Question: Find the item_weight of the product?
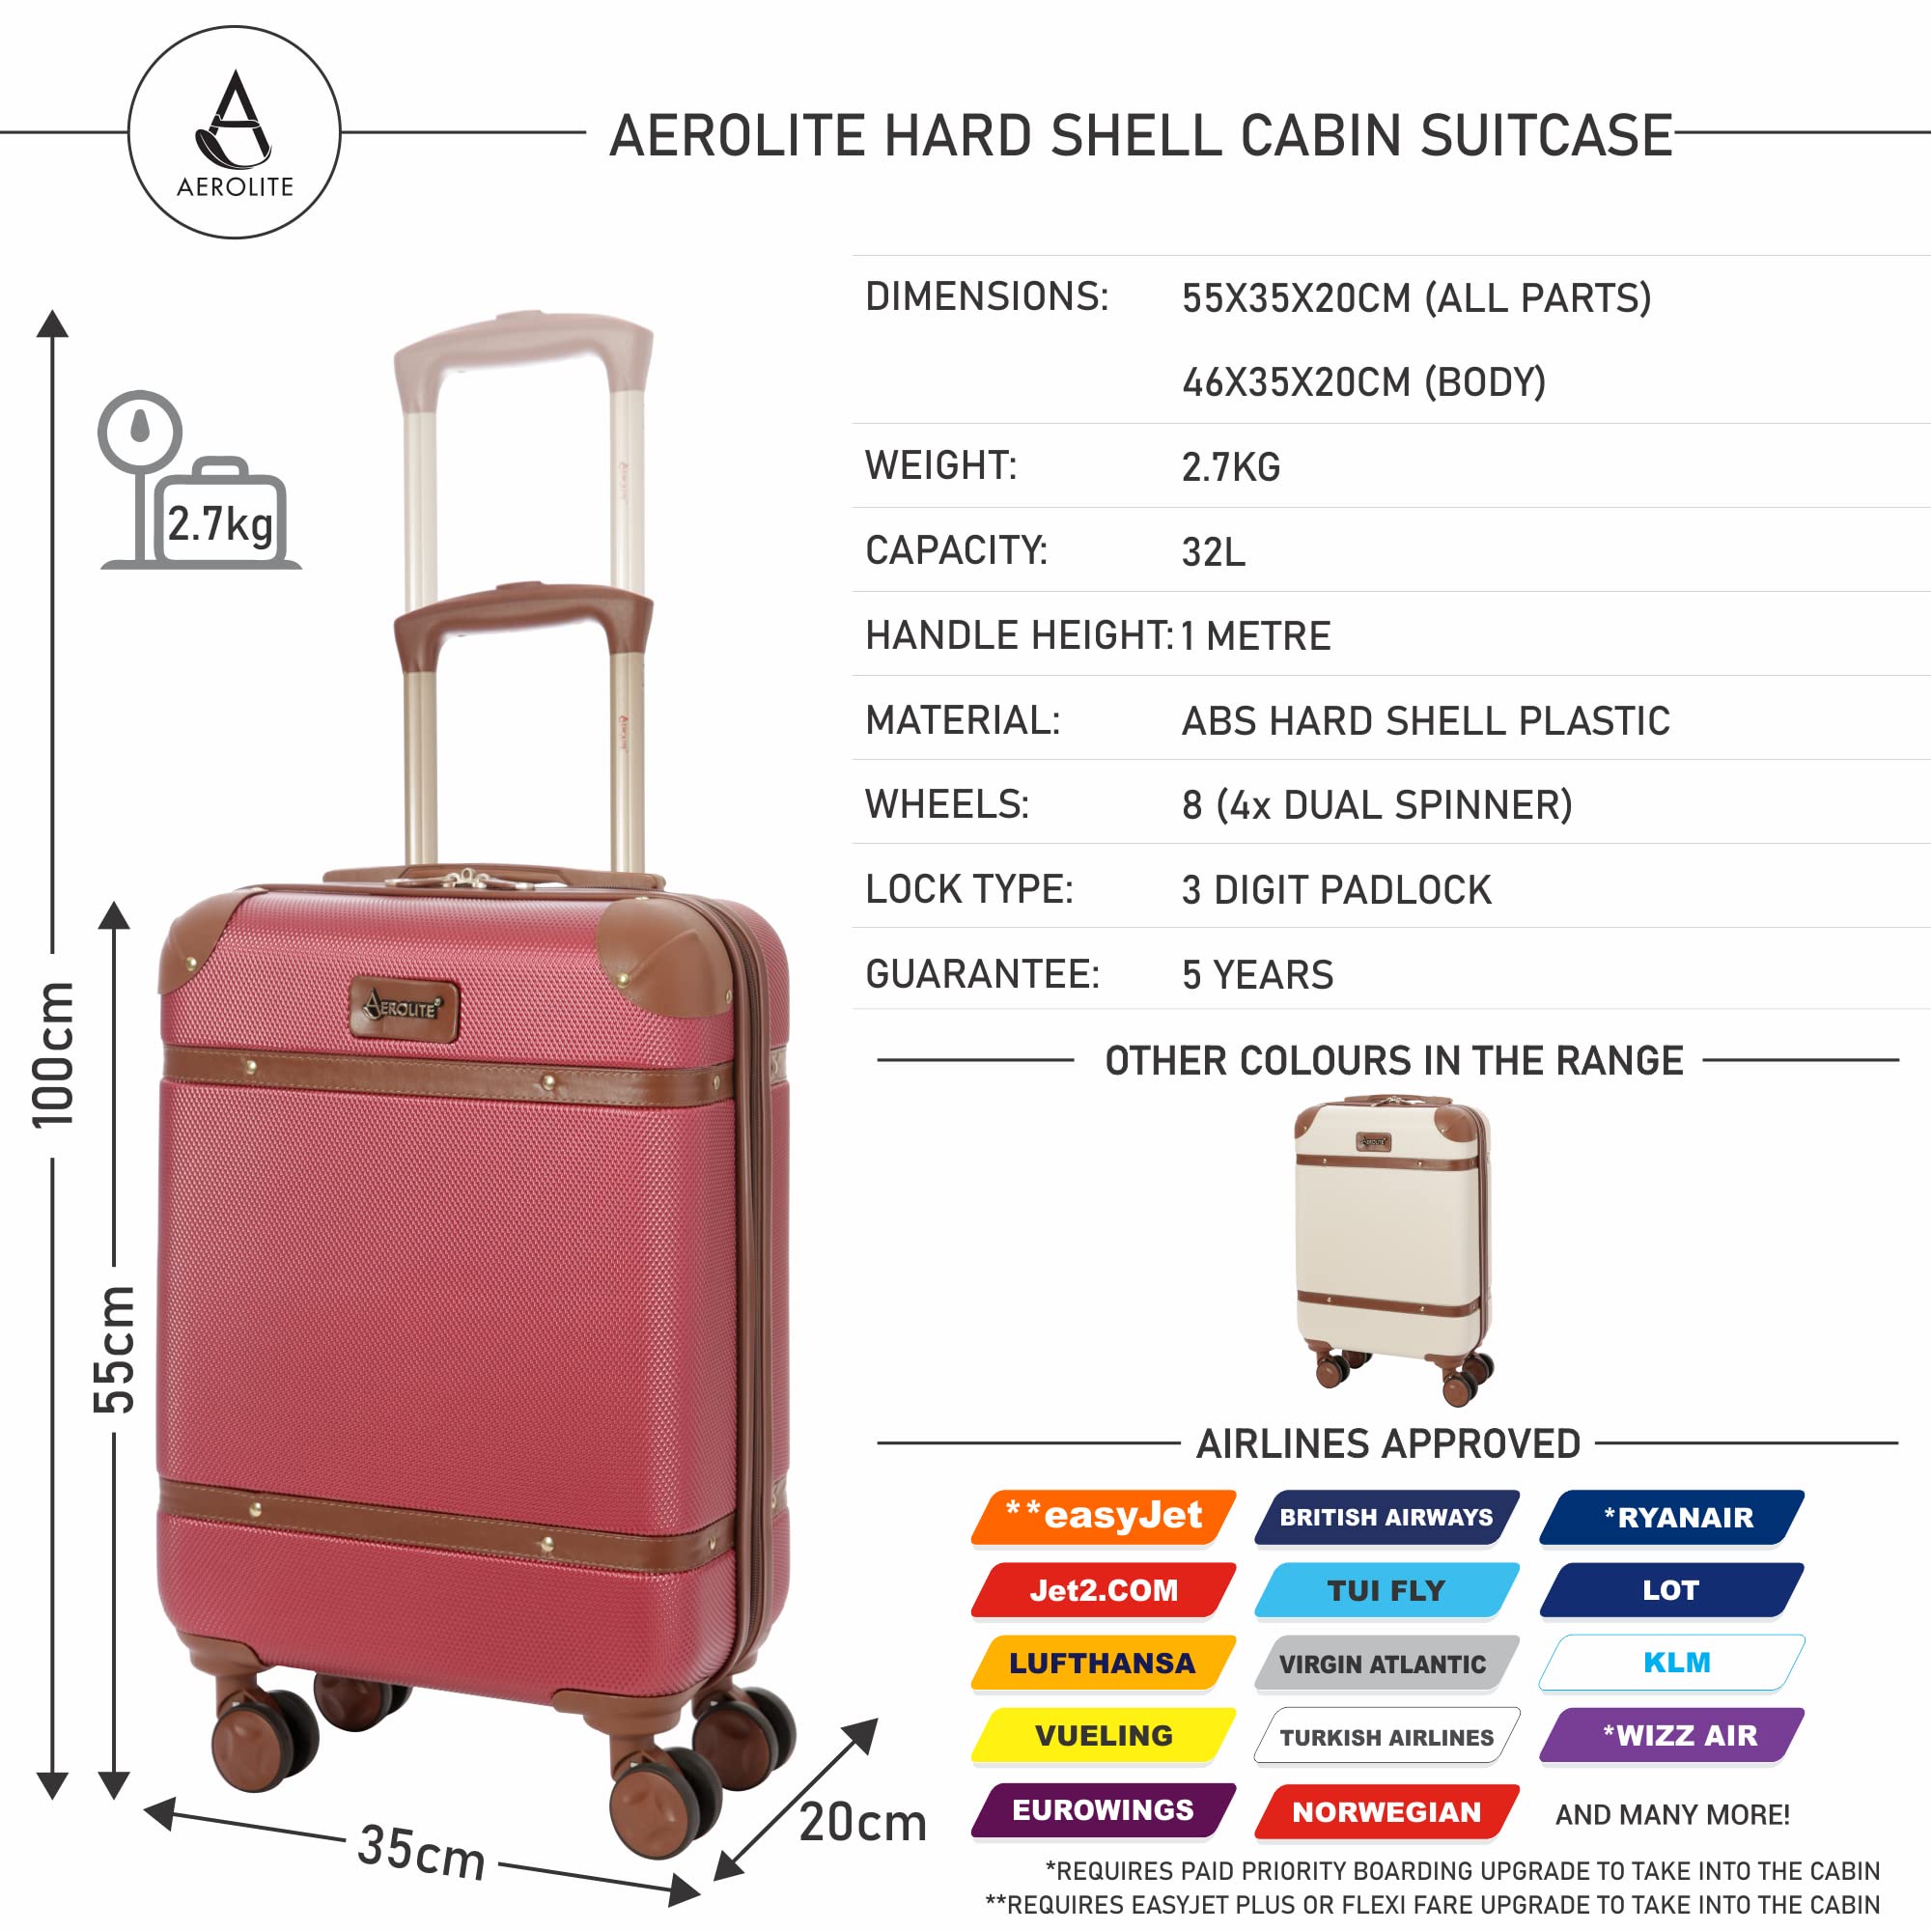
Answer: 2.7 kilogram